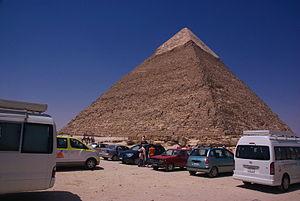
Pression touristique au pied de Khéphren
Gizeh, en arabe الجيزة, est une ville d'Égypte, située sur la rive gauche du Nil, face à la vieille ville du Caire.